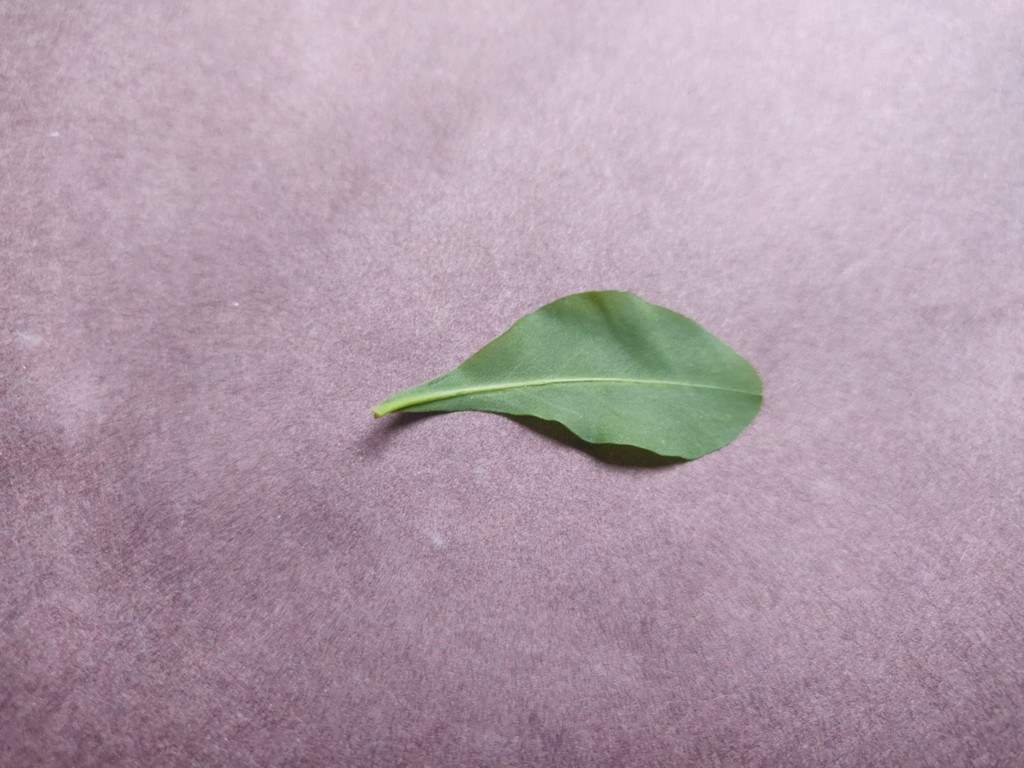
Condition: Healthy
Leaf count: single
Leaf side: back